Experimental Military Unit

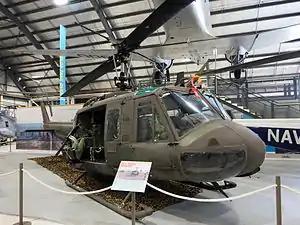
A UH-1N helicopter that was flown by Royal Australian Navy Helicopter Flight Vietnam personnel in 1968, on display at the Fleet Air Arm Museum in 2015

The Australian personnel received a number of honours and decorations: three were appointed Member of the Order of the British Empire (MBE), eight received the Distinguished Service Cross (DSC), five the Distinguished Flying Cross (DFC), and one received the British Empire Medal (BEM). 24 were Mentioned in Despatches, and 34 received Naval Board Commendations. This was over half of the honours and awards presented to RAN personnel serving in the Vietnam War. Australian personnel were also awarded several Vietnamese and United States decorations.